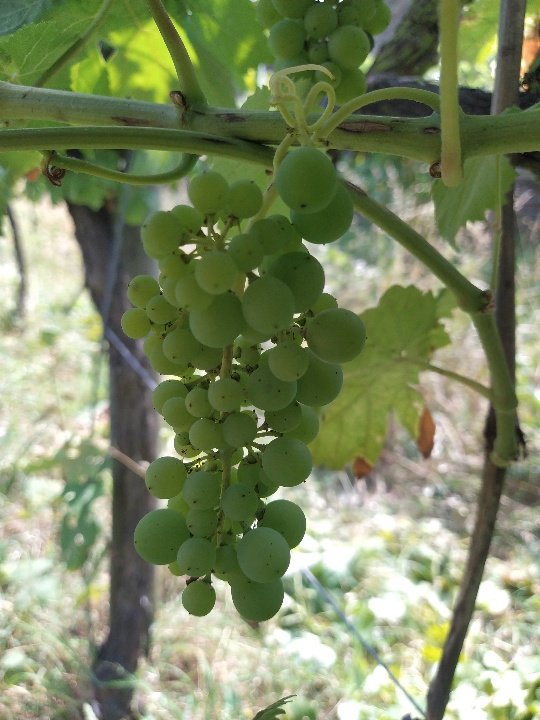
Berries visible: 63
Grape clusters: 2